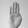
ASL letter: B